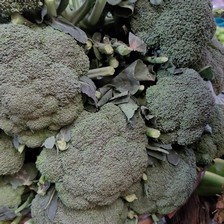
Label: others